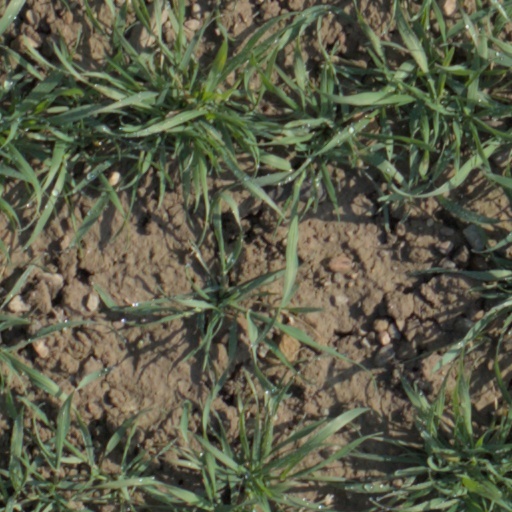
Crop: wheat